German battleship Bismarck

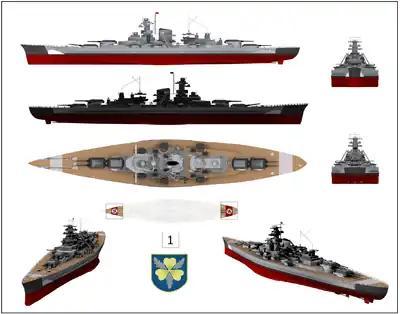
A 3D rendering of "Bismarck" based on her configuration during Operation Rheinübung

"Bismarck" displaced as built and fully loaded, with an overall length of , a beam of and a maximum draft of . The battleship was Germany's largest warship, and displaced more than any other European battleship, with the exception of , commissioned after the war. "Bismarck"s hull used 90 percent welded construction to save weight; it was divided into 22 watertight compartments and had a double bottom that ran for 83 percent of the ship's length.